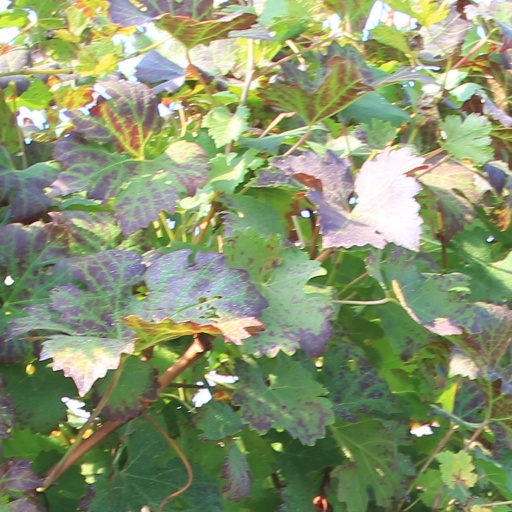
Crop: grape